Black Peruvians

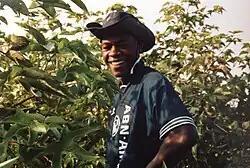
Afro-Peruvian man collecting cotton, Ica Region of Peru

The Afro-Peruvian population is found mainly in two sectors: north coast (between Lambayeque and Piura); and on the south central coast (especially in Lima, Callao, and in the provinces of Cañete, Chincha, Pisco, and Nazca).